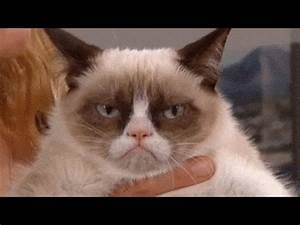
Label: gatto